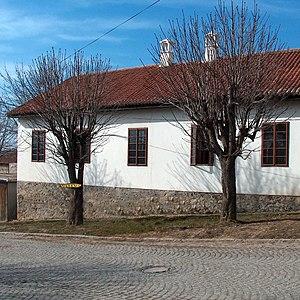
Le bâtiment situé 1 rue Surepova à Topola se trouve à Topola et dans le district de Šumadija, en Serbie. Elle est inscrite sur la liste des monuments culturels protégés de la République de Serbie.
Patrimoine culturel de Serbie